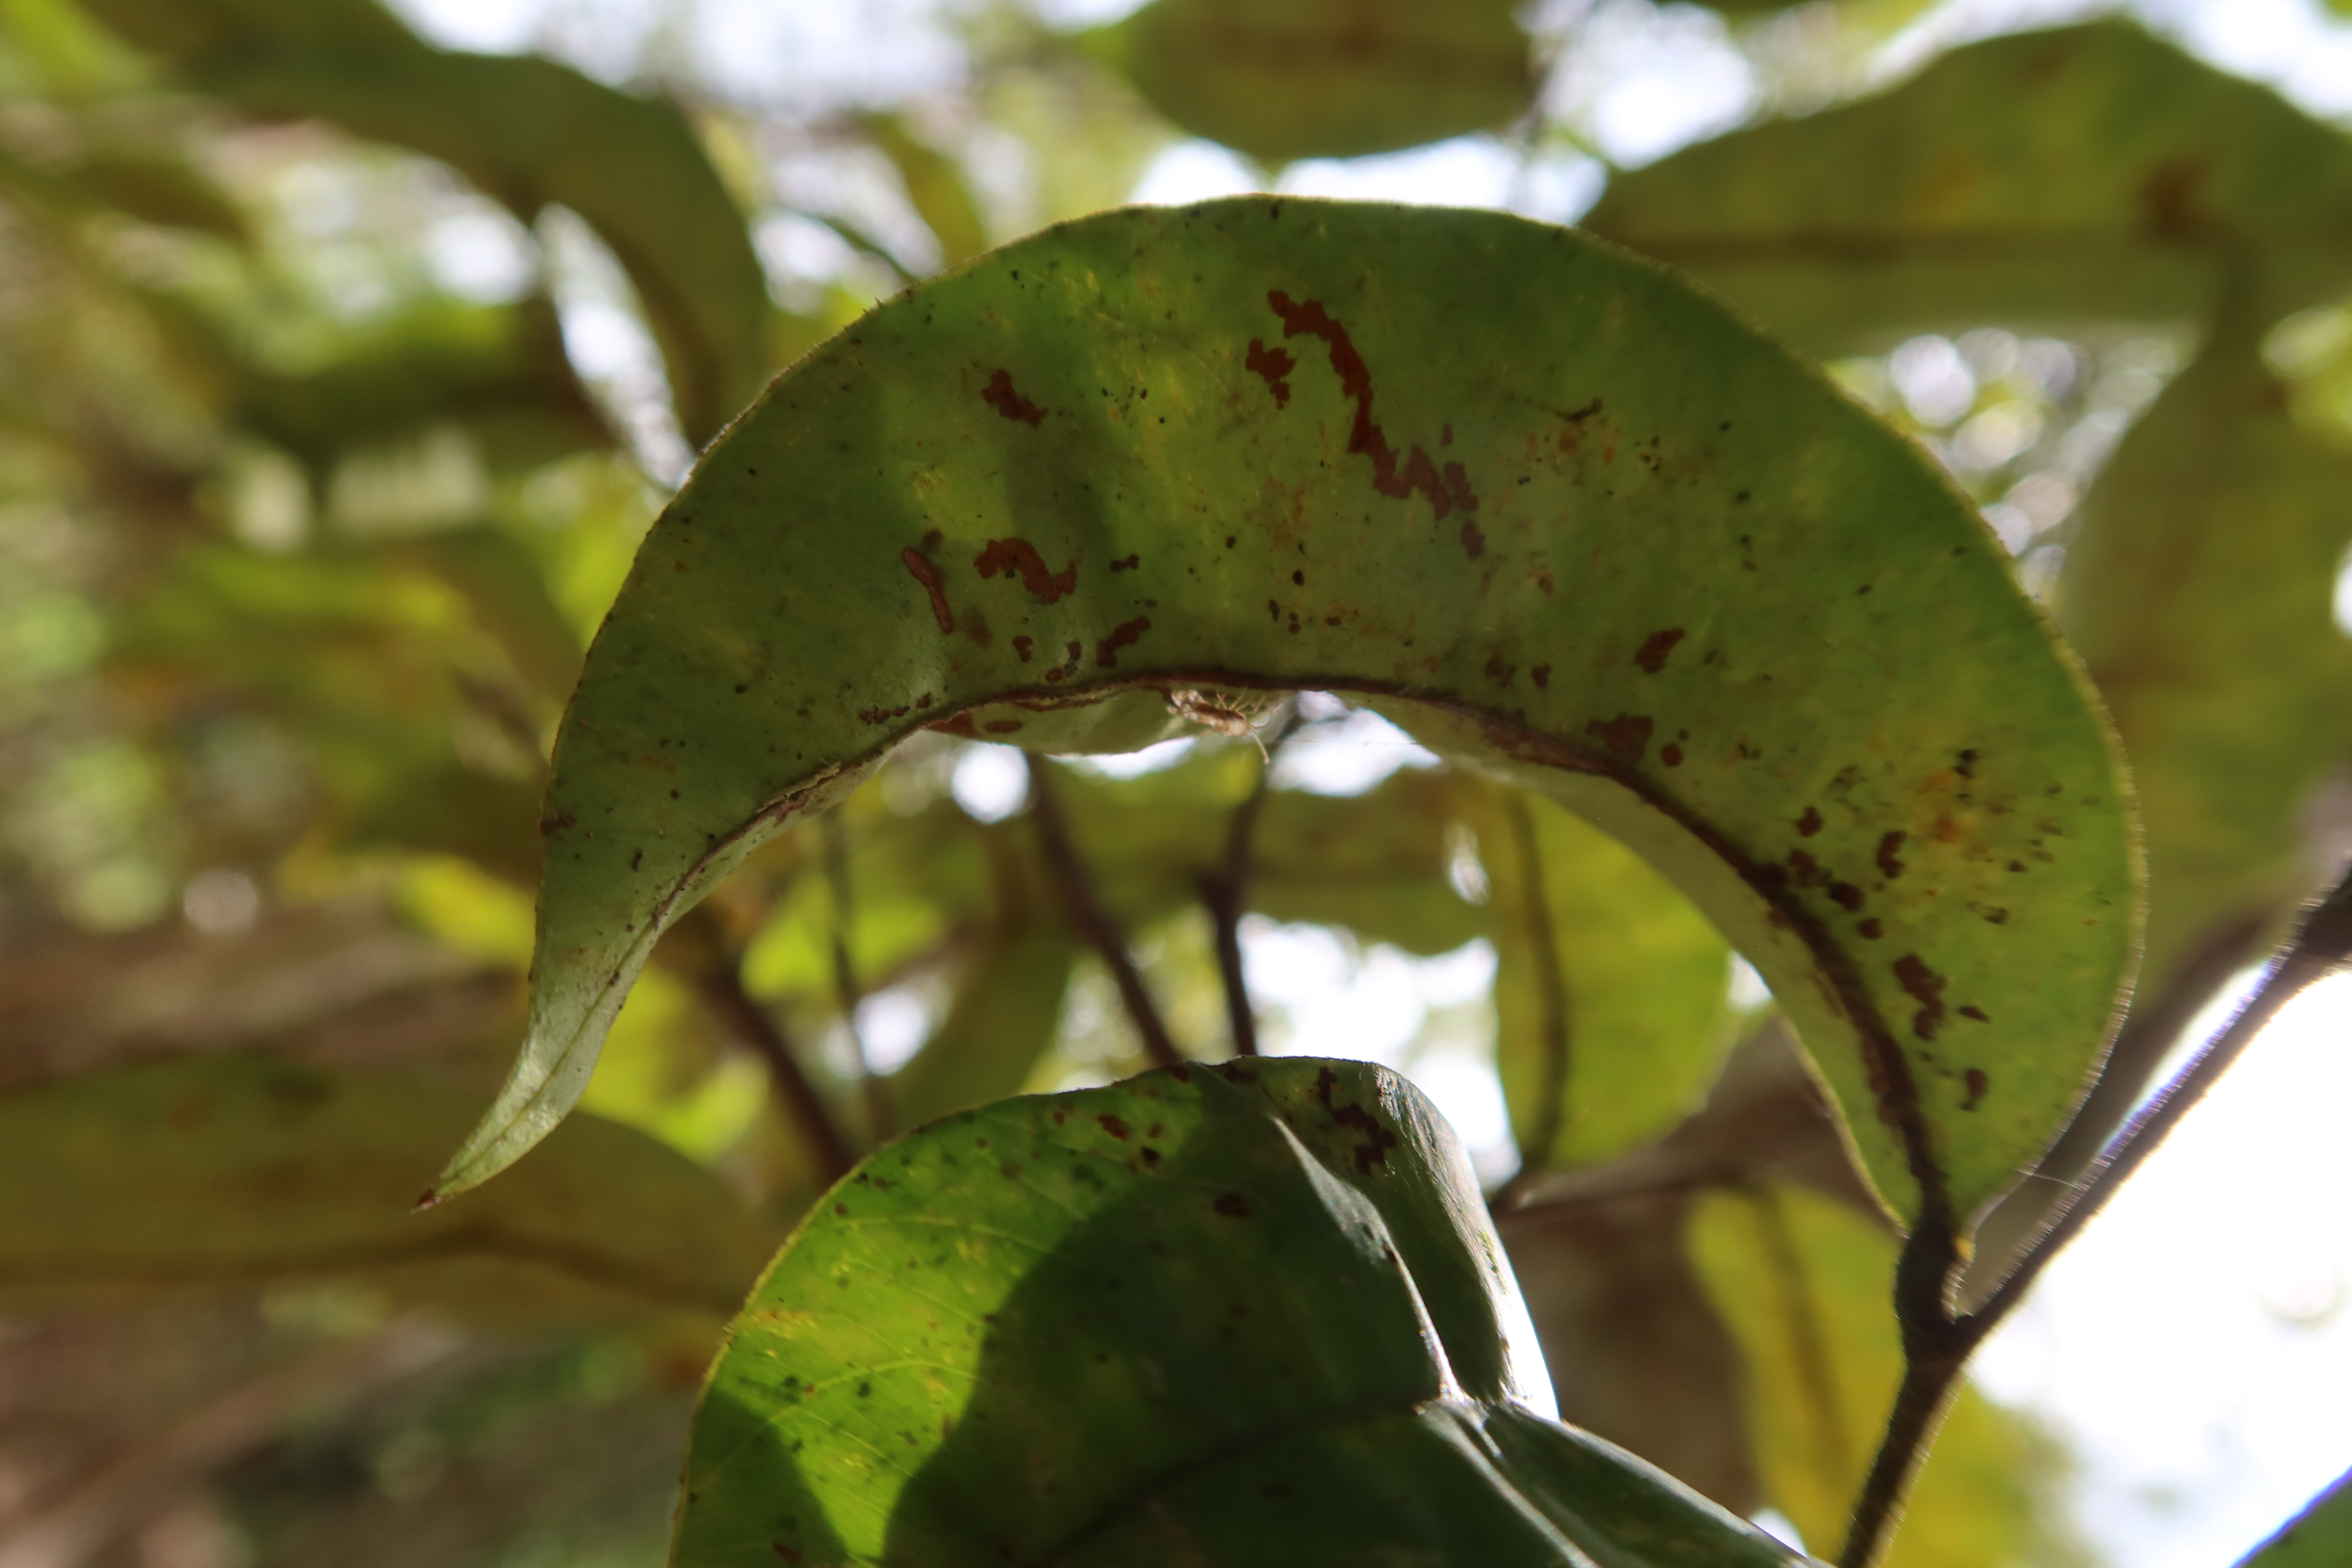
Label: Mosaic Viruses